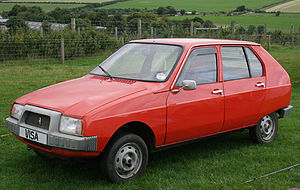
Citroën Visa
Citroën Visa (1978−1981)
Citroën Visa var en minibil fremstillet af den franske bilfabrikant Citroën mellem efteråret 1978 og foråret 1991. Modellen var oprindeligt planlagt som moderne efterfølger for 2CV, som dog fortsatte i produktion sideløbende med Visa.